Eric Rogers (gridiron football)

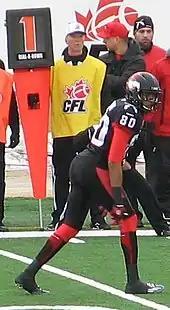
Rogers with the Calgary Stampeders in 2014

Rogers was signed by the Calgary Stampeders on July 7, 2014. He made a large impact in the West Division Final on November 23, 2014, catching 3 passes for 60 yards and scoring two touchdowns. In 2015, Rogers' numbers were league-leading: "Rogers put up big numbers this past season for the Calgary Stampeders. He led the league with 1,448 receiving yards, was fourth with 87 receptions, and tied for the league lead with 10 receiving touchdowns."